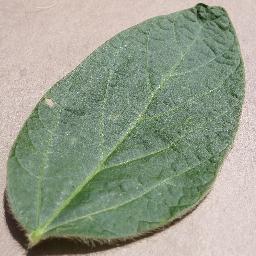
Label: Soybean___healthy